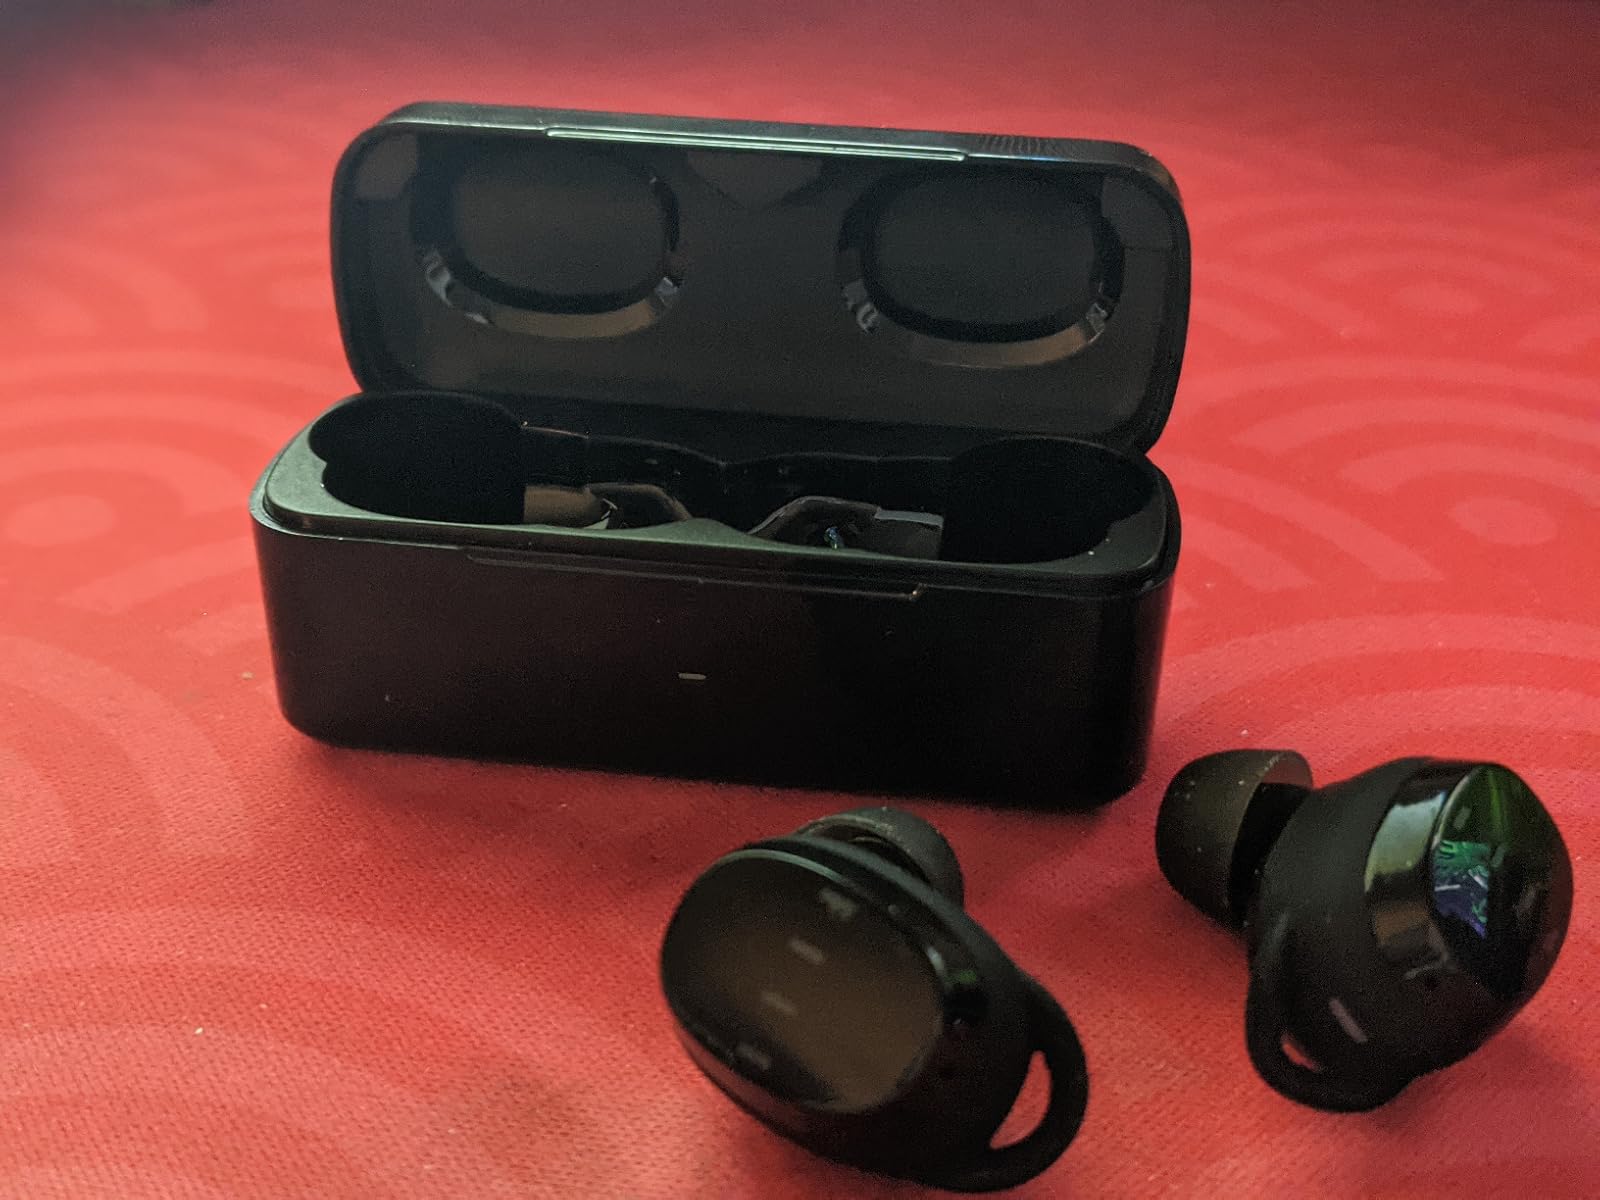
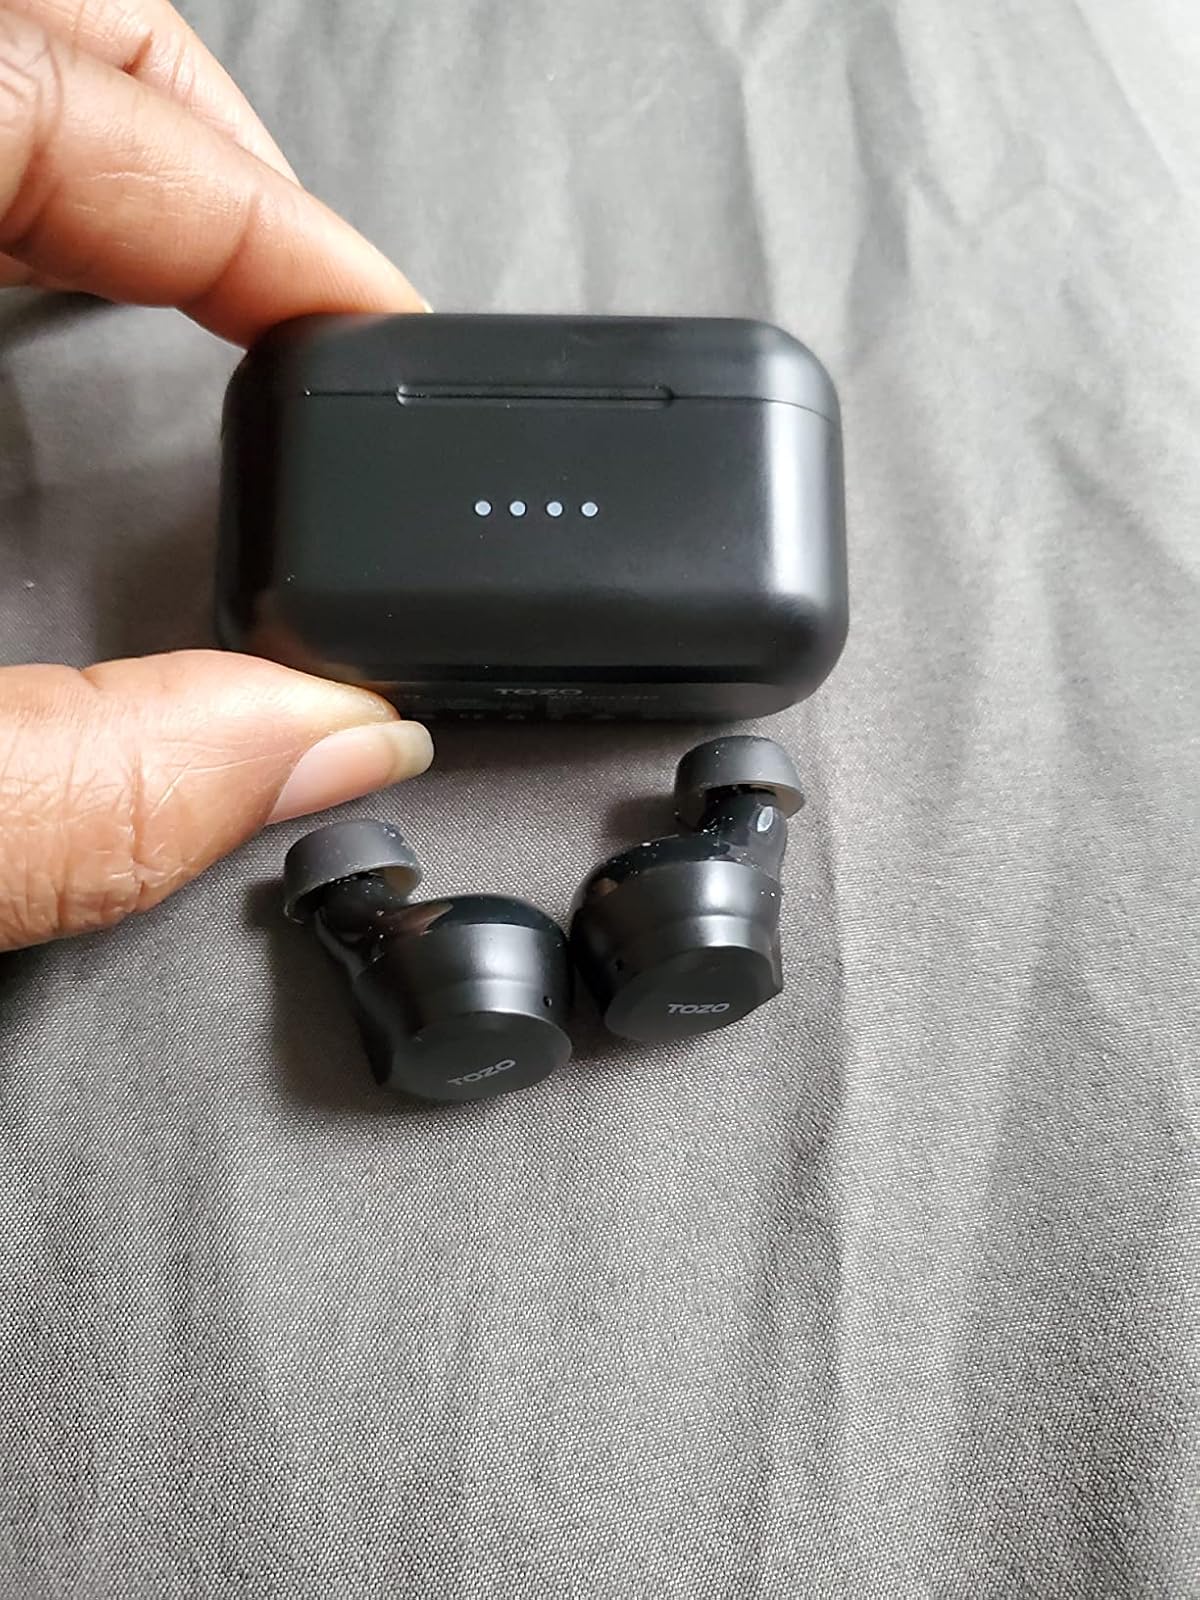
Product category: earbuds
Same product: no